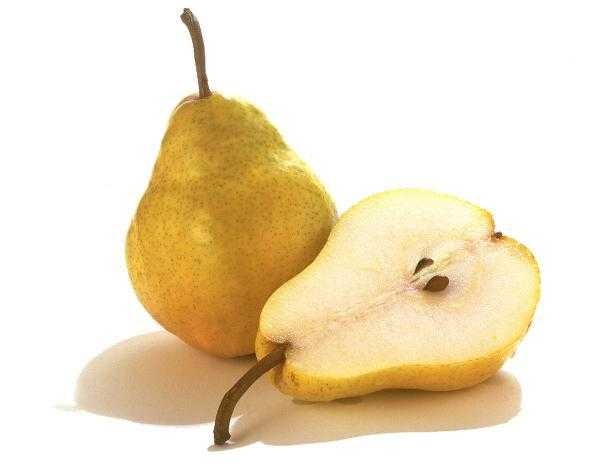
Label: Pear